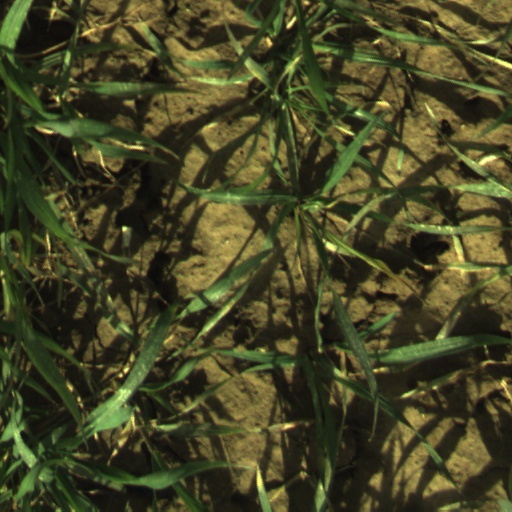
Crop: wheat